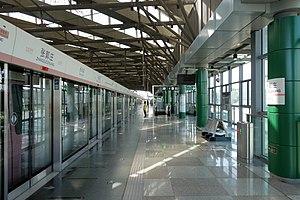
La ligne 14 du métro de Pékin est l'une des 22 lignes du réseau métropolitain de Pékin, en Chine.